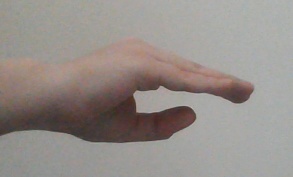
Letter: jeem